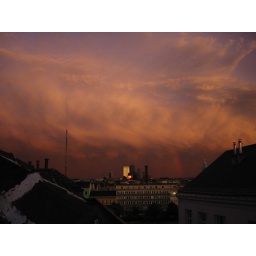
under a blood red sky